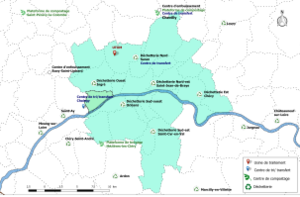
Site de collecte, de traitement et de valorisation des déchets de la communauté urbaine d'Orléans Métropole, avec localisation de la commune de La Chapelle-Saint-Mesmin.
La Chapelle-Saint-Mesmin est une commune française située dans le département du Loiret en région Centre-Val de Loire.